List of tallest buildings in Chennai

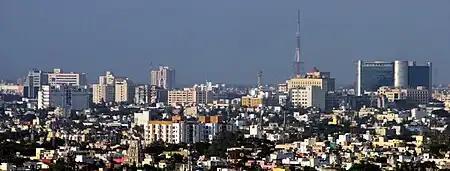
A portion of Chennai's skyline, showing taller buildings dotting Anna Salai.

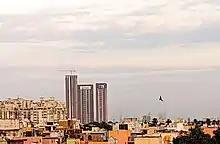
SPR Highliving District Towers - Tallest Building in Chennai - As of January 2022

This list of tallest buildings in Chennai ranks high-rise and skyscraper buildings in Chennai, India based on official height. LIC Building in the city was the tallest high-rise in India when it was inaugurated in 1959. Since the 2010s, Chennai is witnessing a huge high-rise boom with many high-rises being built in different parts of the city. SPR City Highliving District at Perumbur is the tallest building in the city with a height of 172 metres (561 ft) and 45 floors. The World Trade Center at Perungudi, the Houses of Hiranandani in Egattur, the TCS Signature Towers at Siruseri, the TVH Ouranya Bay at Padur, the LIC Building at Mount Road, Hyatt Regency Chennai at Teynampet and Arihant Majestic Towers at Koyambedu are some of the various prominent high-rises in the city.